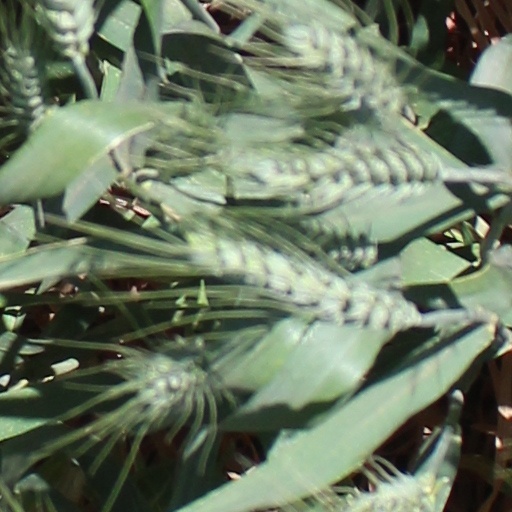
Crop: wheat